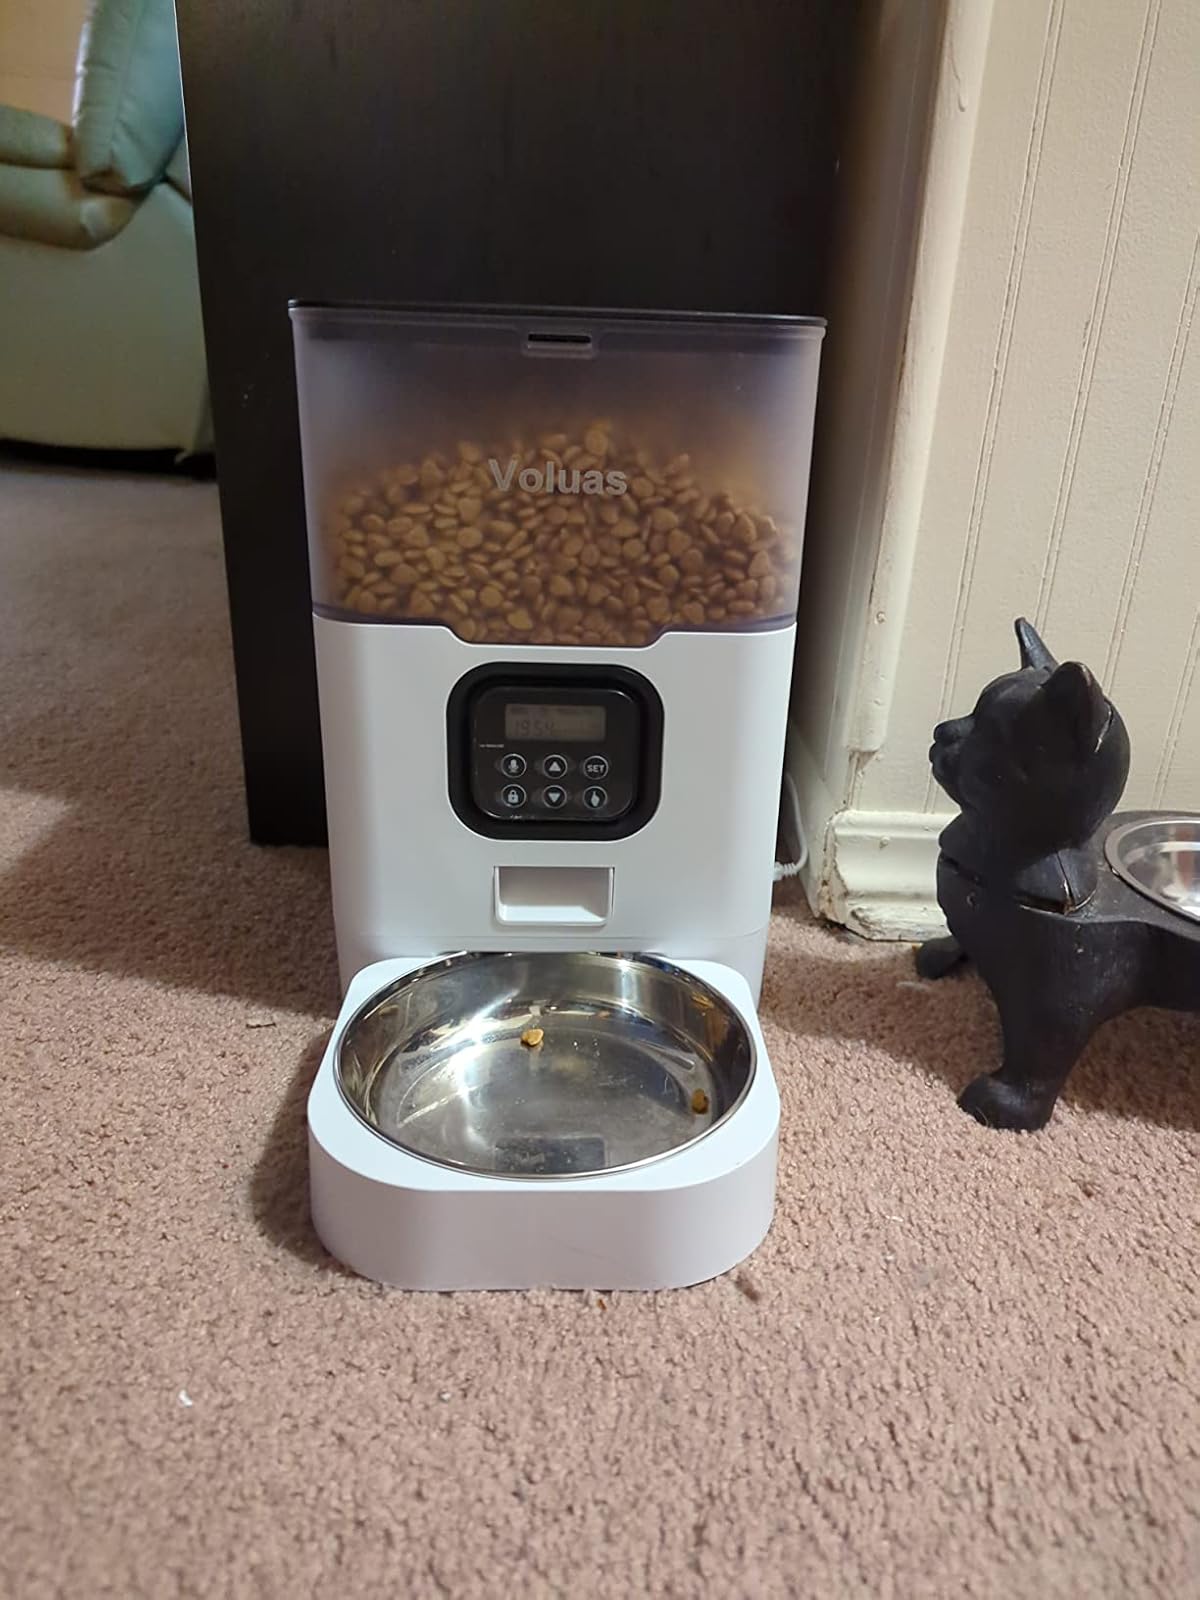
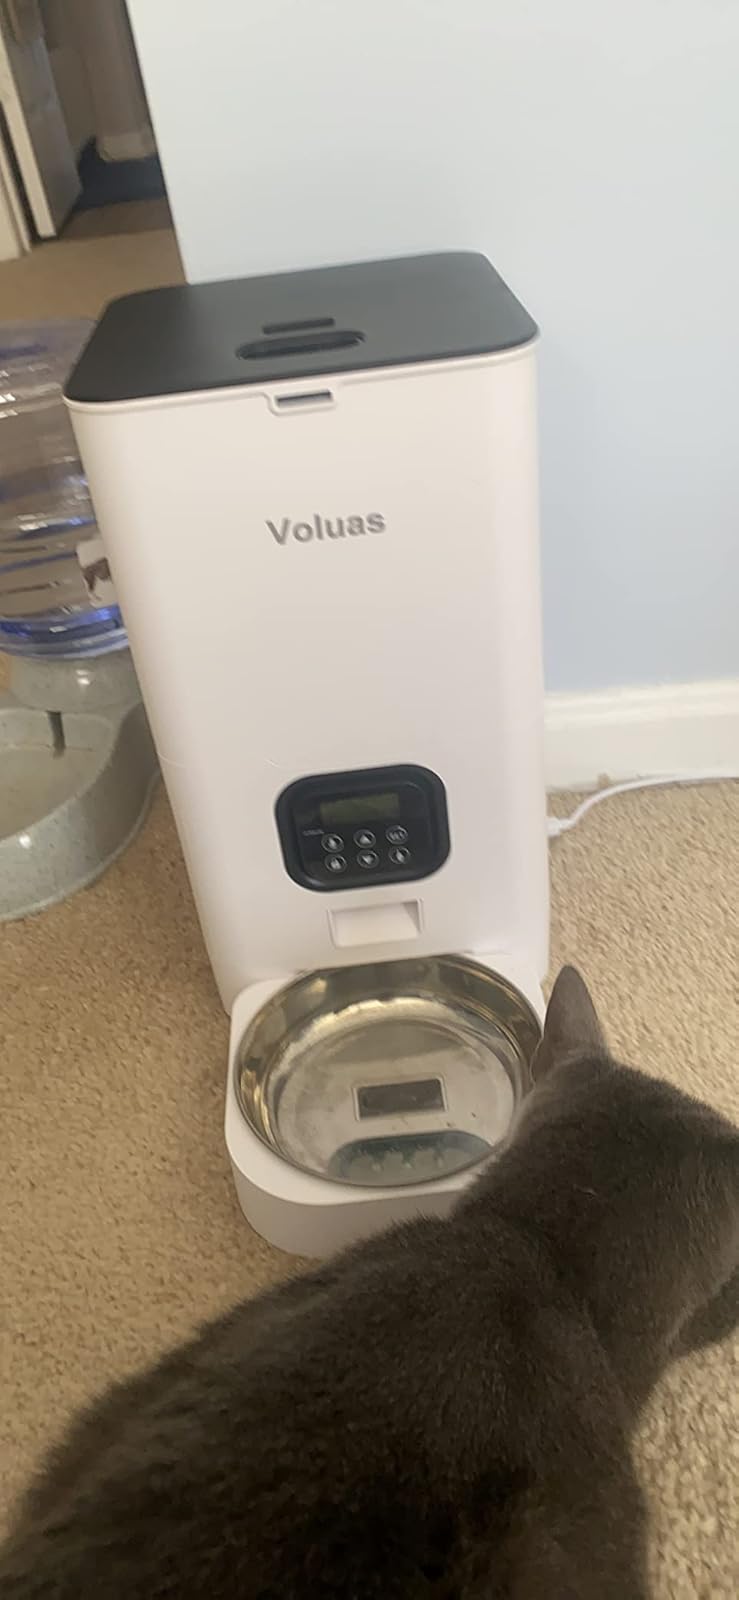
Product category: items_feeder
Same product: no